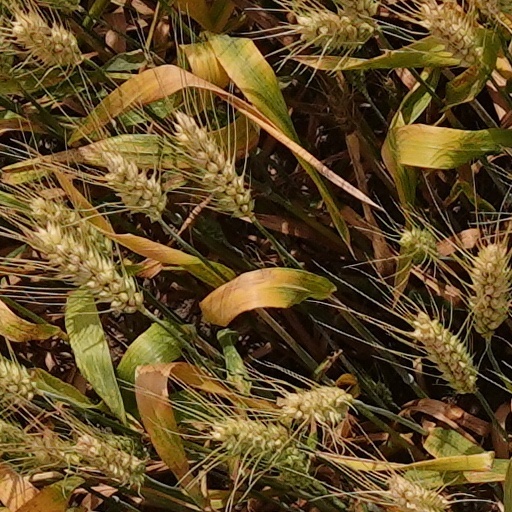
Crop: wheat